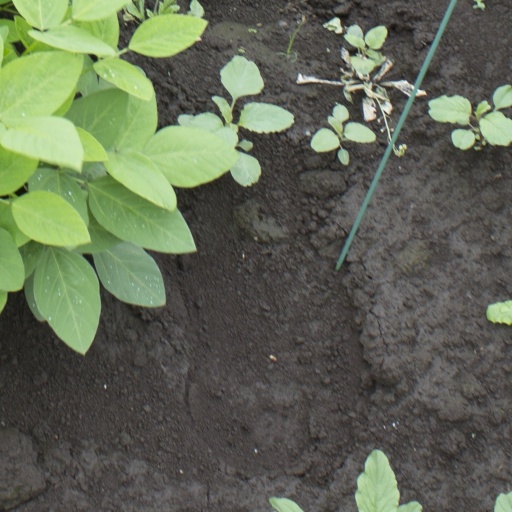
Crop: soybean